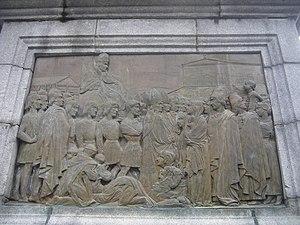
Louis-Furcy Grognier, maire d'Aurillac, président de la Société Cantalienne est né en 1787 à Aurillac, du deuxième mariage en 1785 de Antoine Grognier, premier huissier audiencier au tribunal d'Aurillac, et de Suzanne Combe.